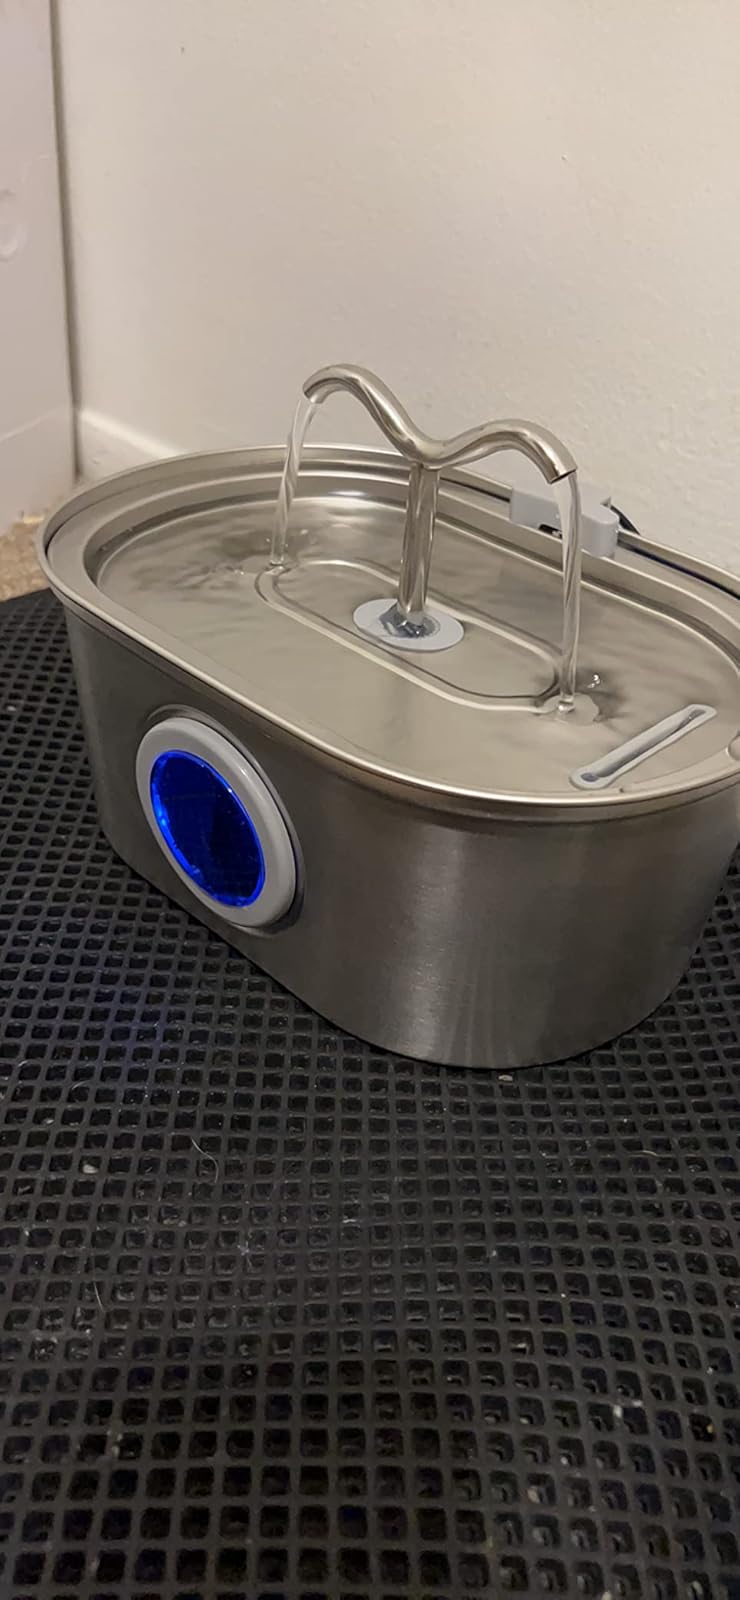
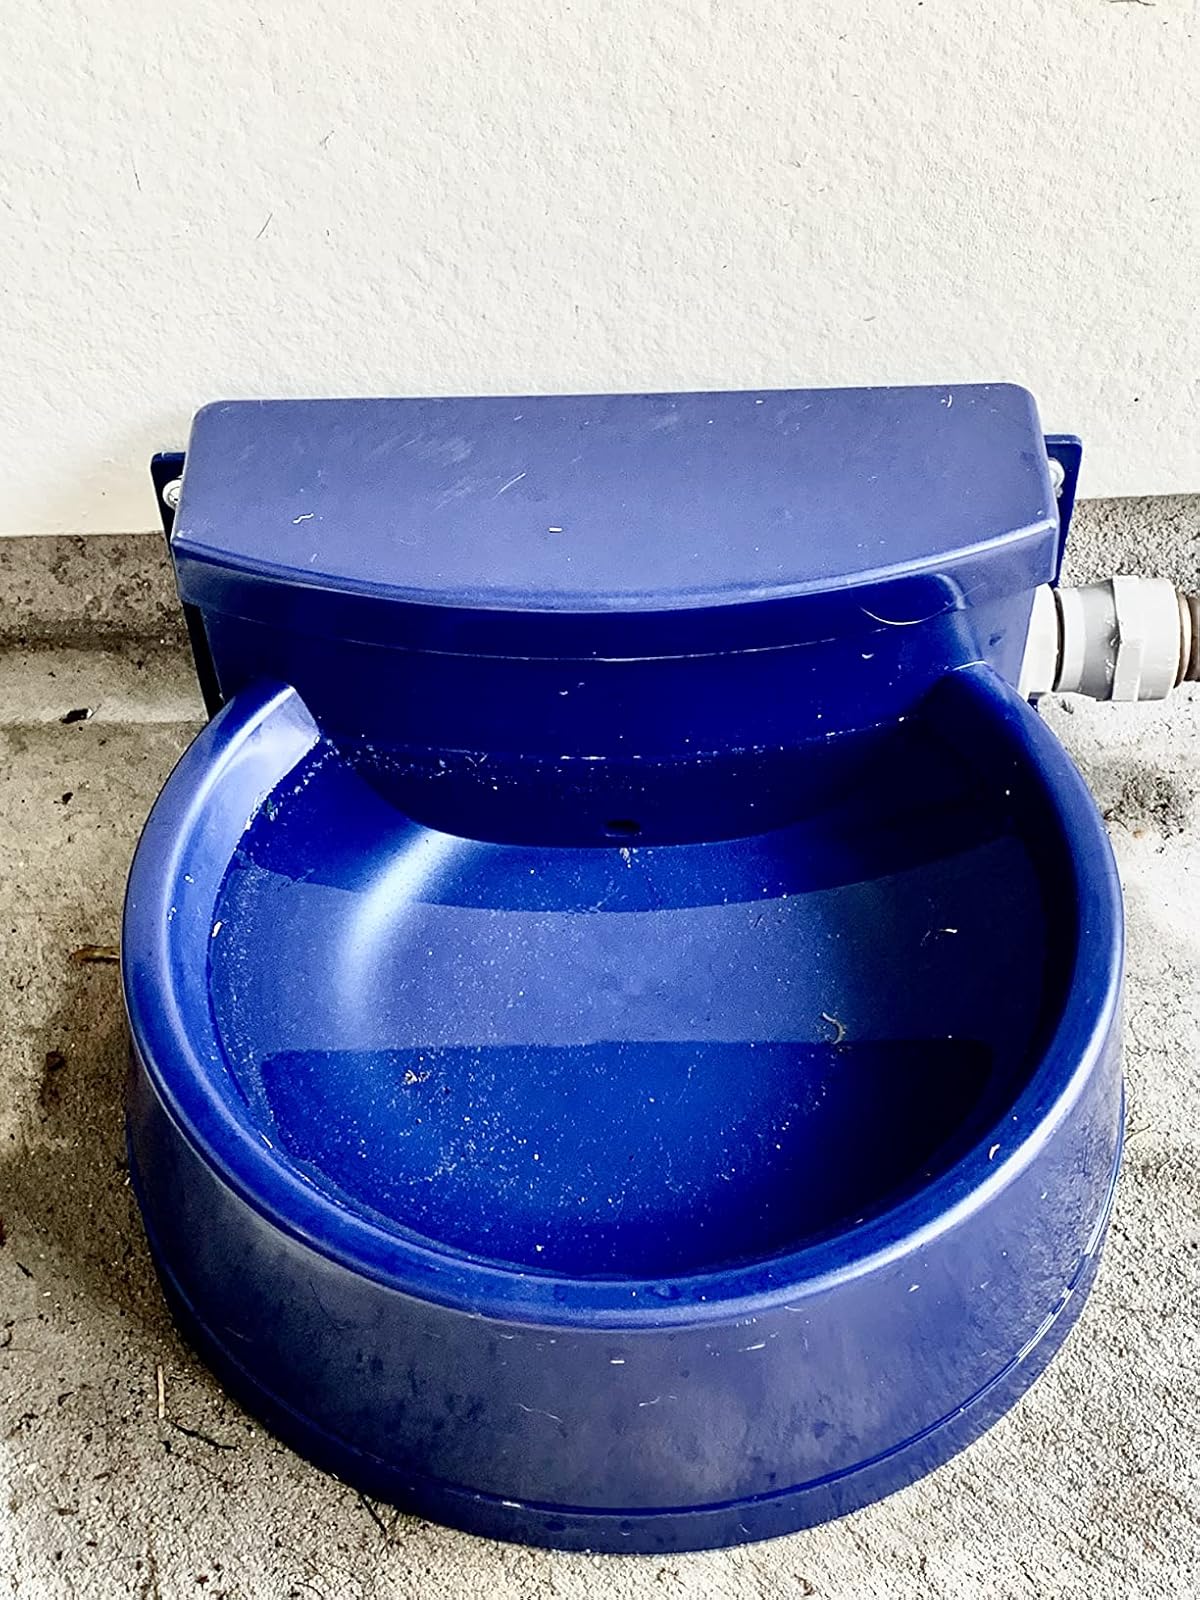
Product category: items_bowl
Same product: no